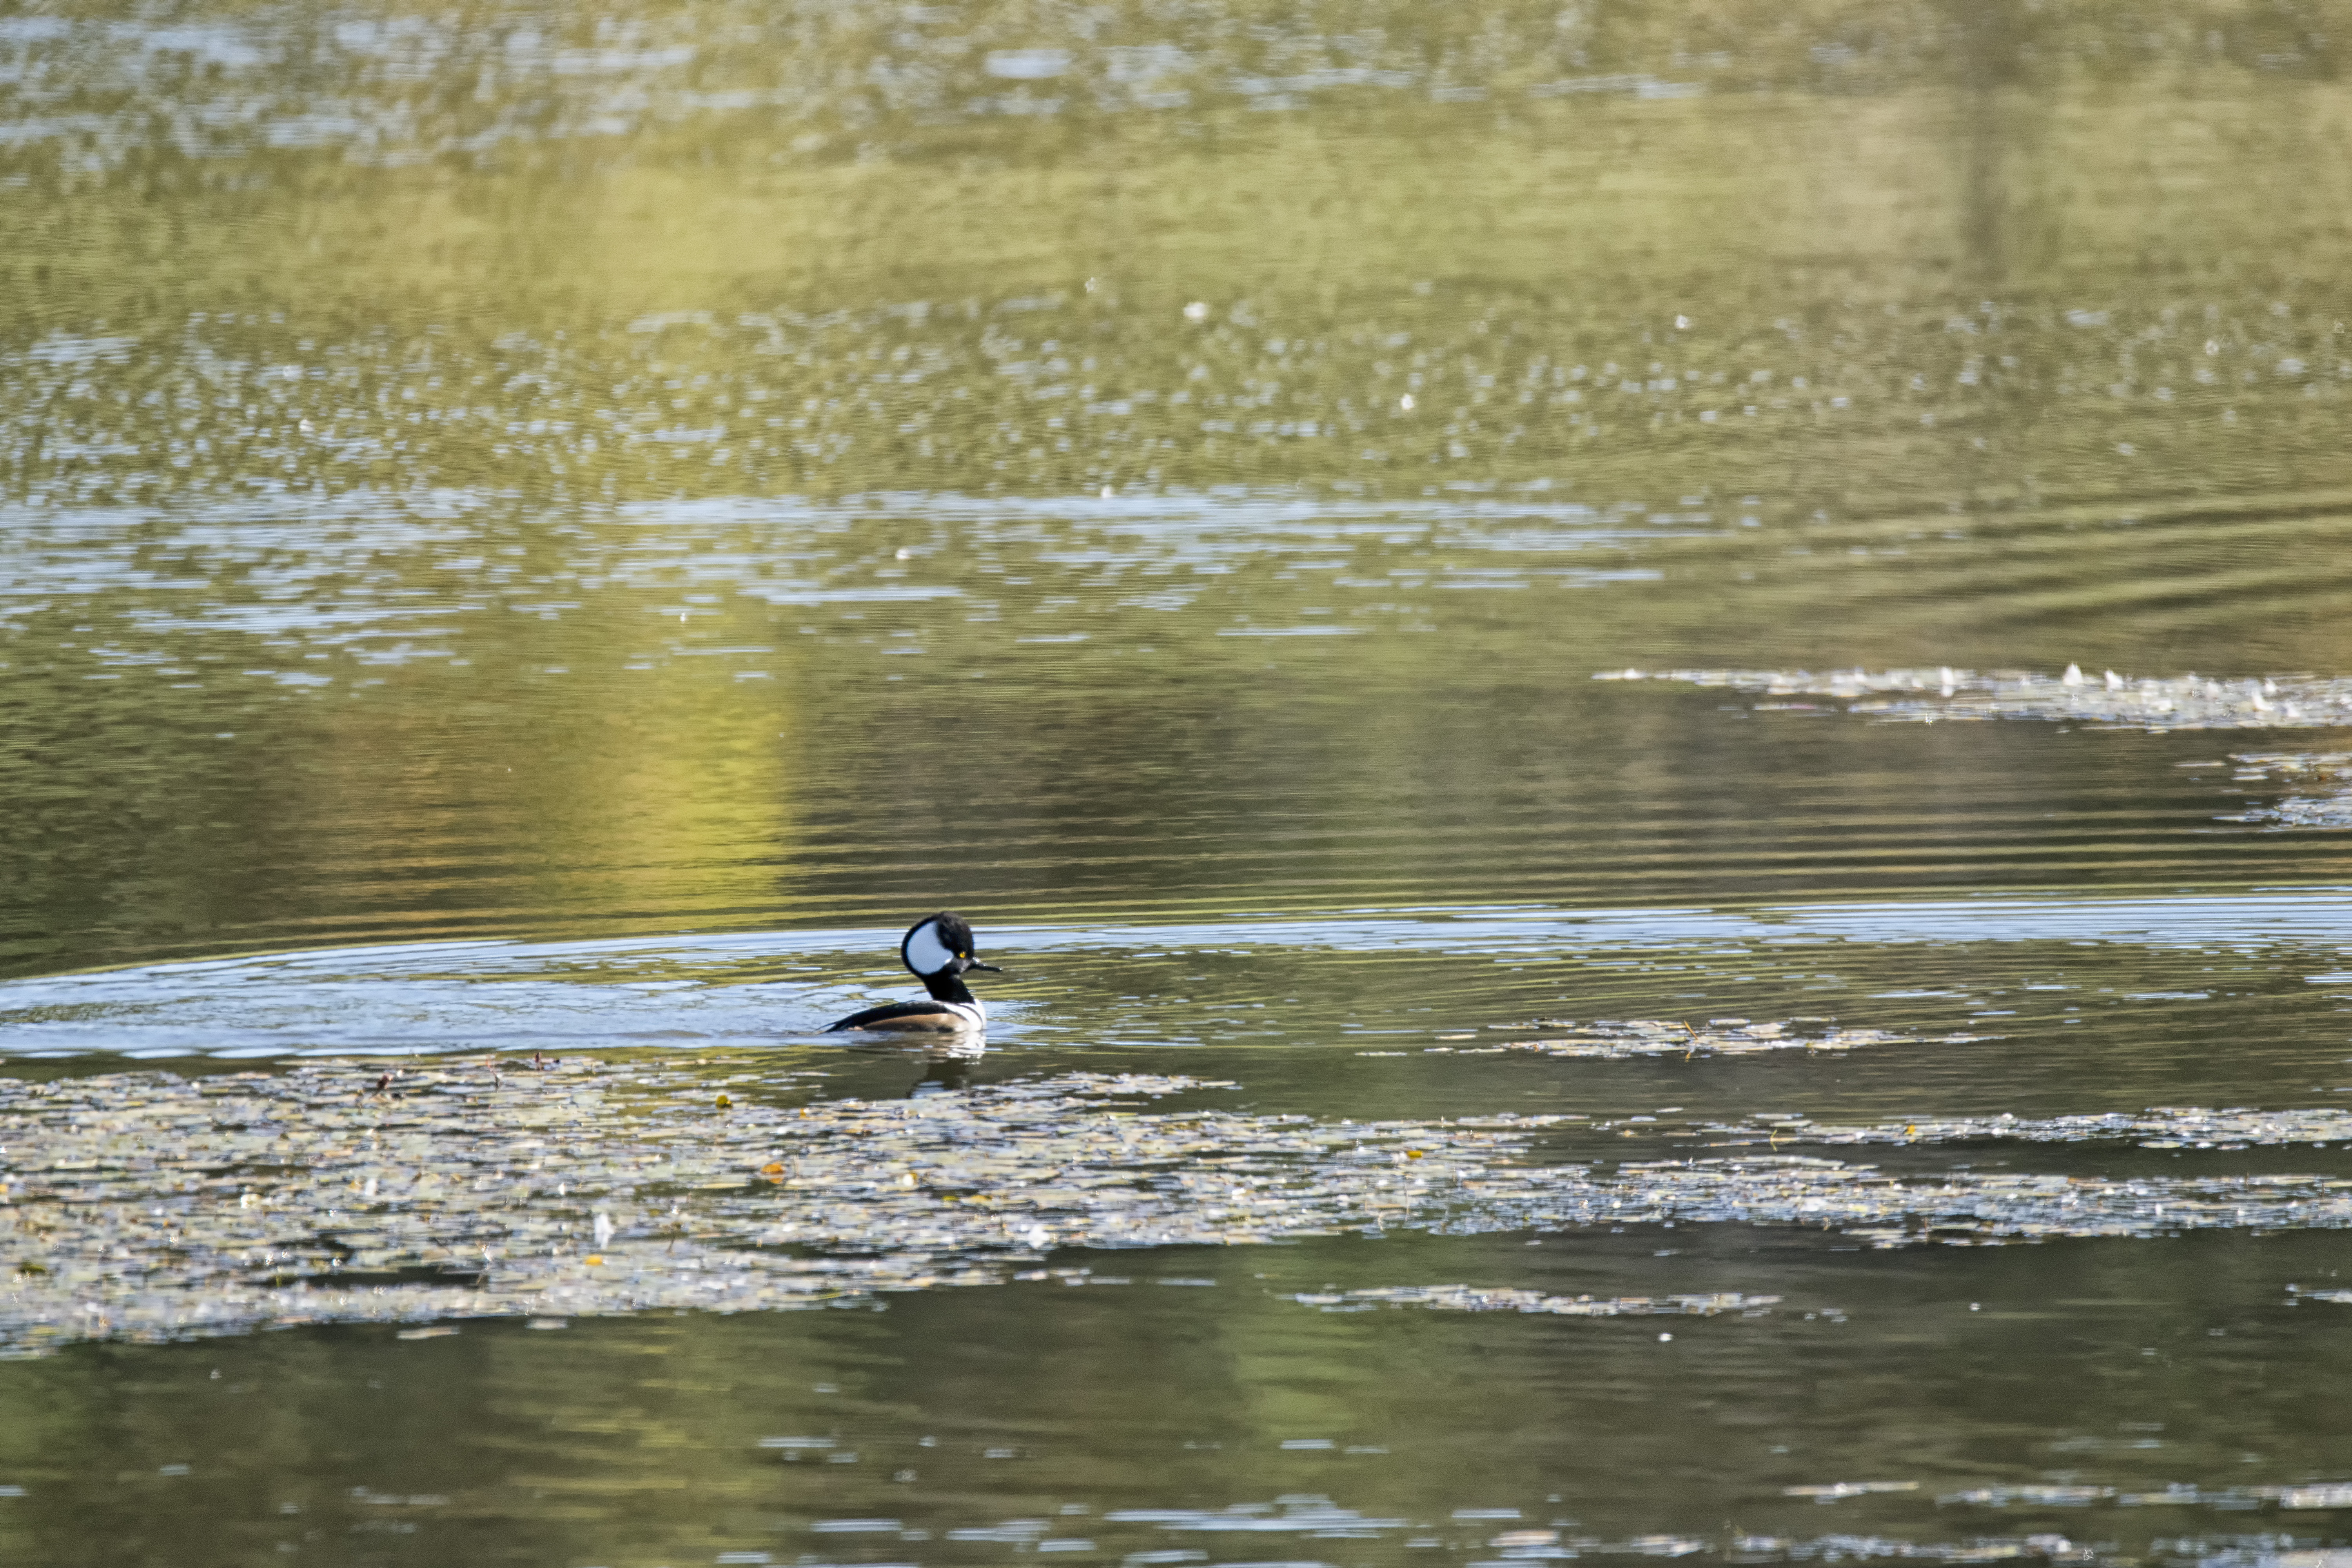
water, nature, bird, lake, river, pond, wildlife, reflection, fauna, duck, canada, wetland, quebec, waterfowl, water bird, mallard, merganser, sherbrooke, oiseau, harle, hooded, couronne, ducks geese and swans